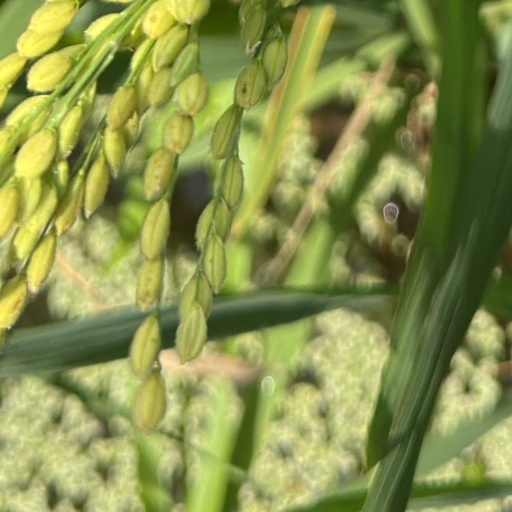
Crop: rice